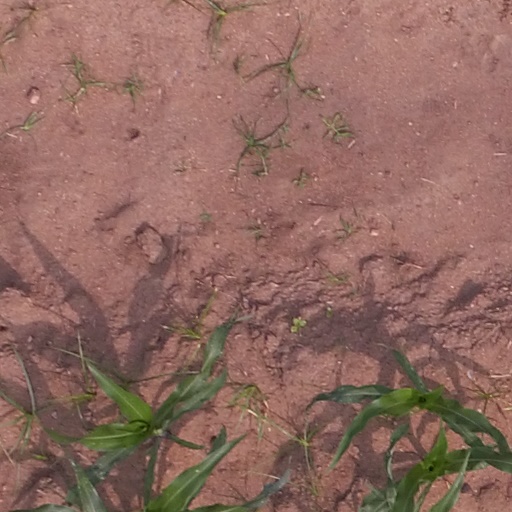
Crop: maize; corn